Maria Kotarba

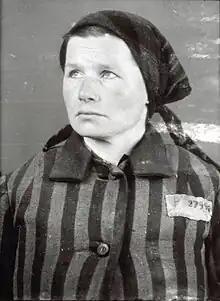
Kotarba, 1943, Auschwitz concentration camp photo

Maria Kotarba (4 September 1907 — 30 December 1956) was a courier in the Polish resistance movement, smuggling clandestine messages and supplies among the local partisan groups. She was arrested, tortured and interrogated by the Gestapo as a political prisoner before being imprisoned in Tarnów and then deported to Auschwitz on 6 January 1943. Maria Kotarba was recognised as Righteous Among the Nations by Yad Vashem on 18 September 2005 for risking her life to save the lives of Jewish prisoners in two Nazi concentration camps.